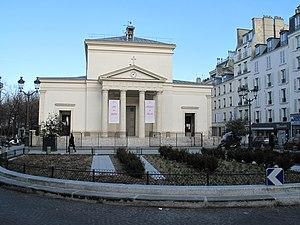
L'église Sainte Marie des Batignolles, Paris 17e arr.
Cet article recense les monuments historiques du 17ᵉ arrondissement de Paris, en France.